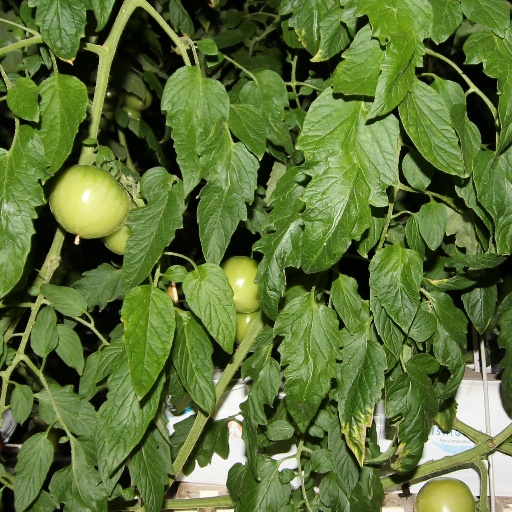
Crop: tomato